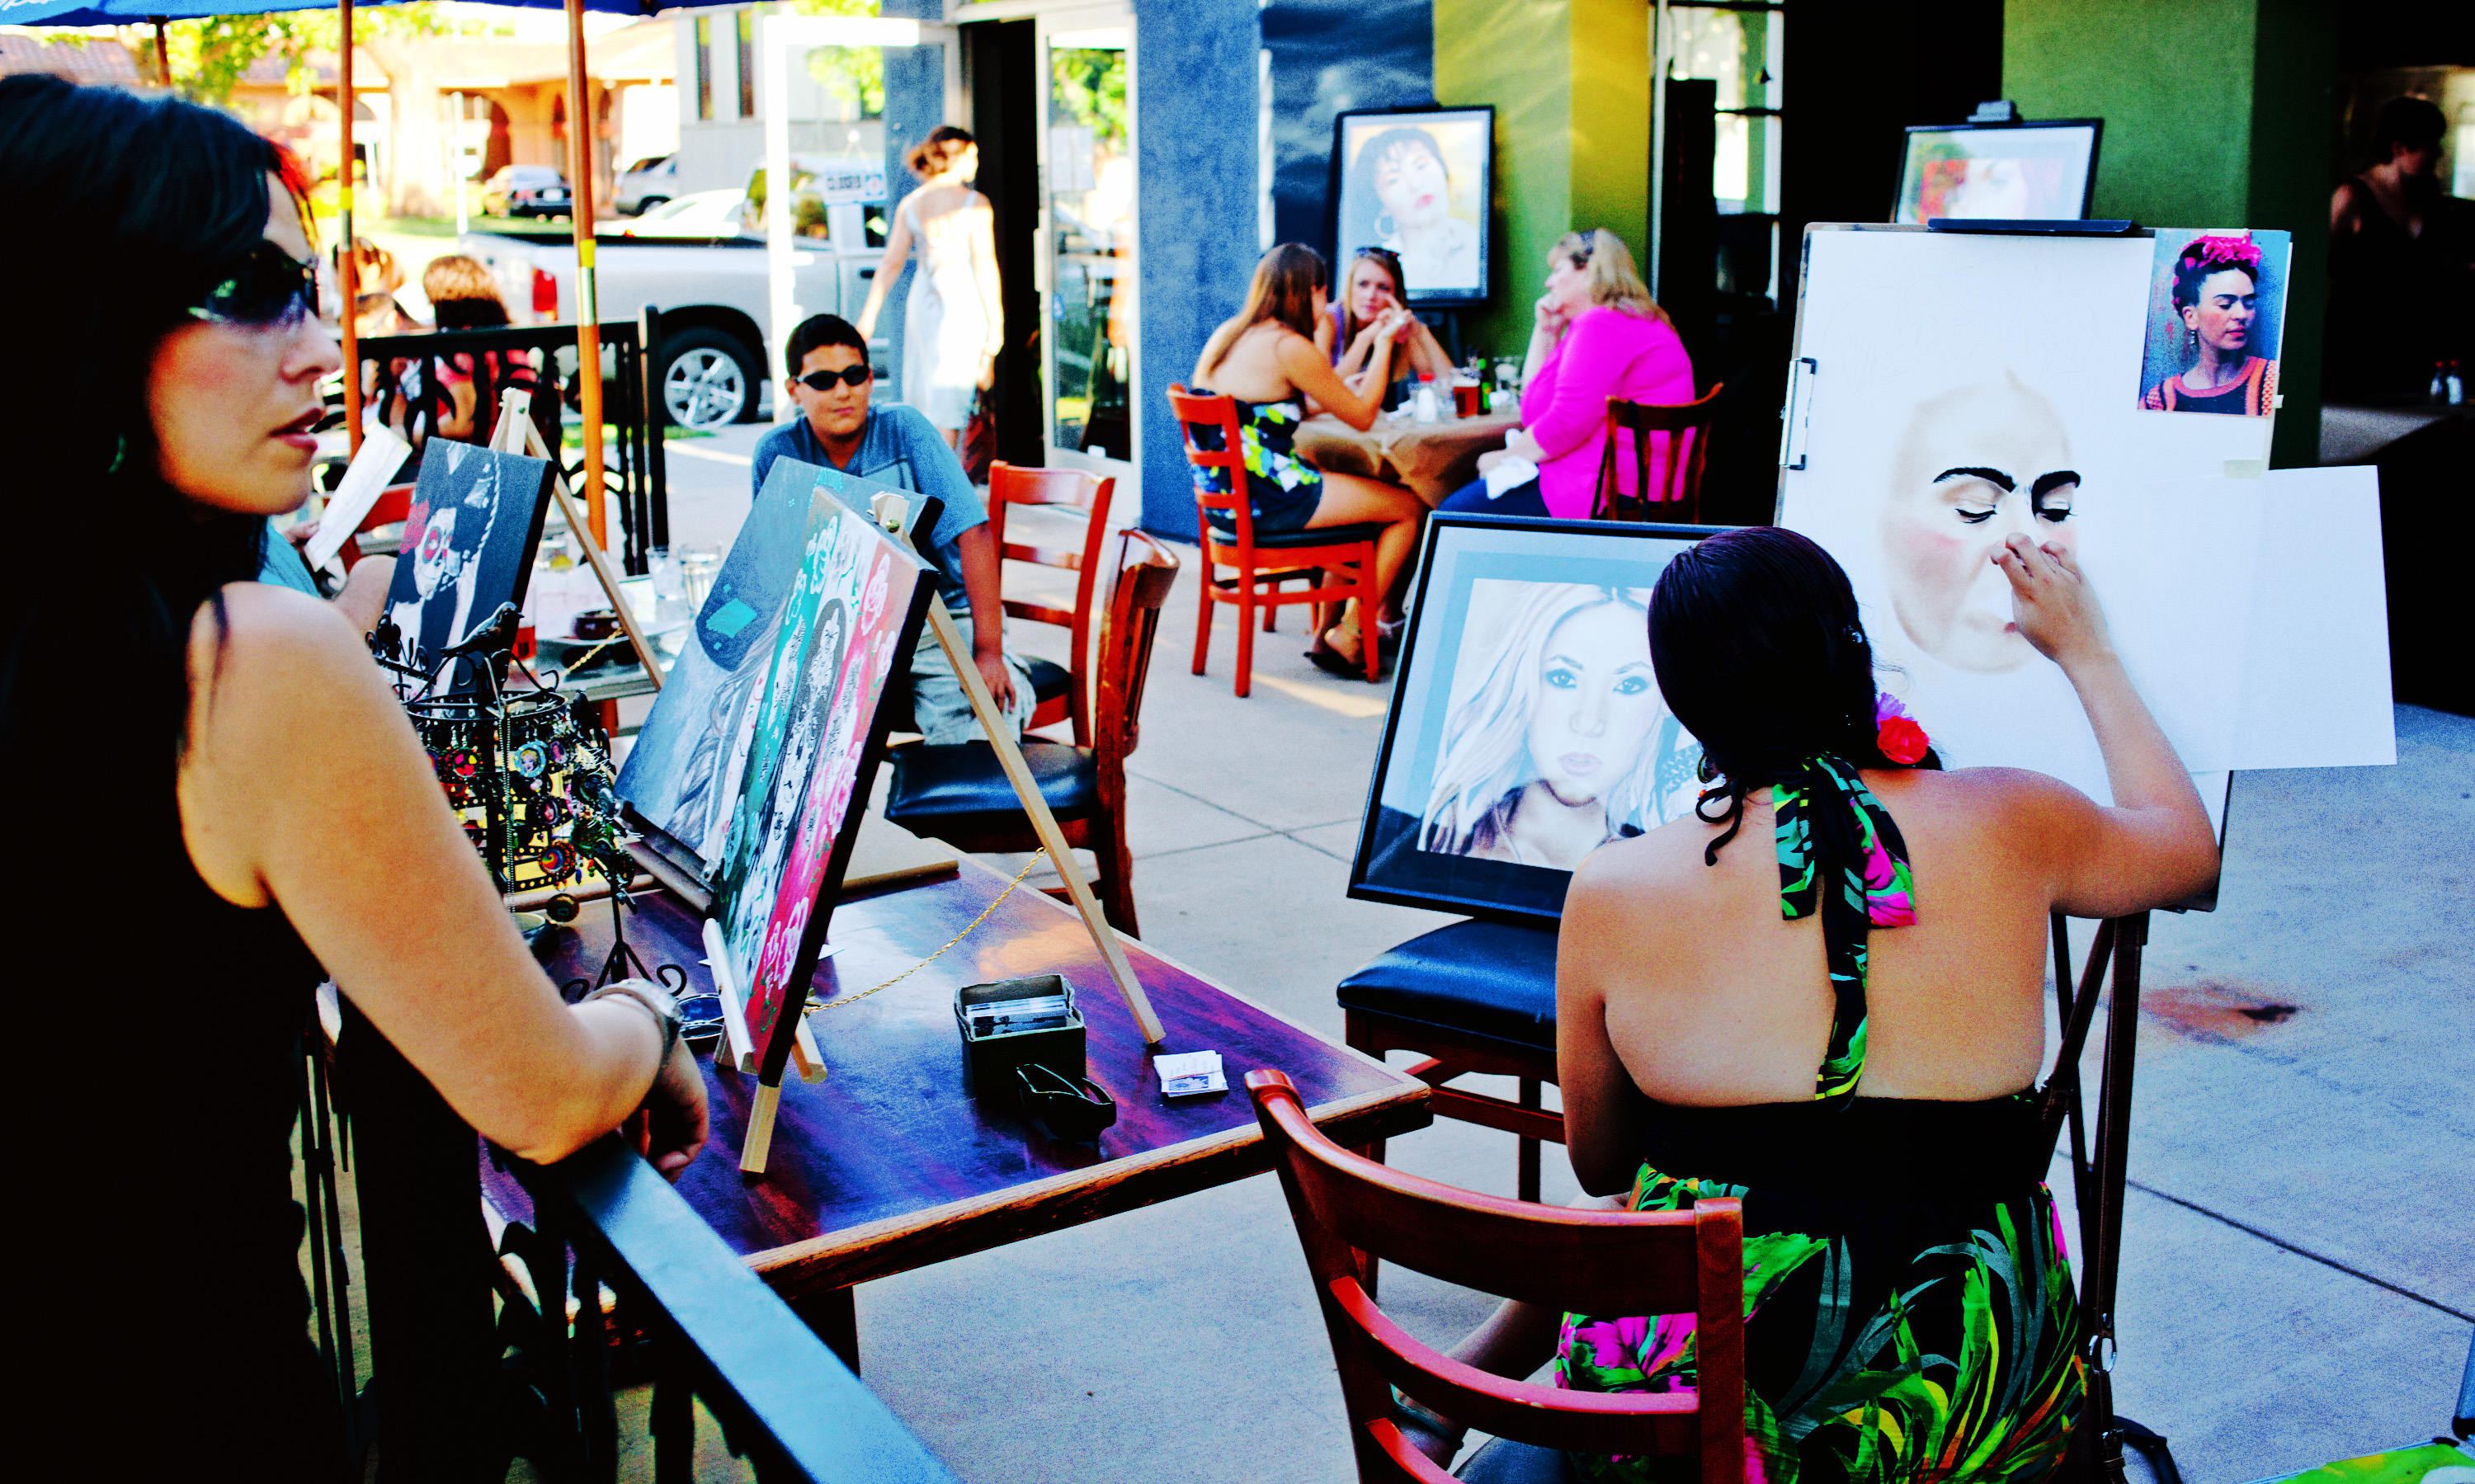
woman, urban, female, color, artist, california, art, july, saturday, ca, sacramento